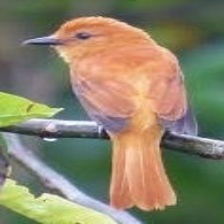
Species: CINNAMON ATTILA
Scientific name: ATTILA CINNAMOMEUS